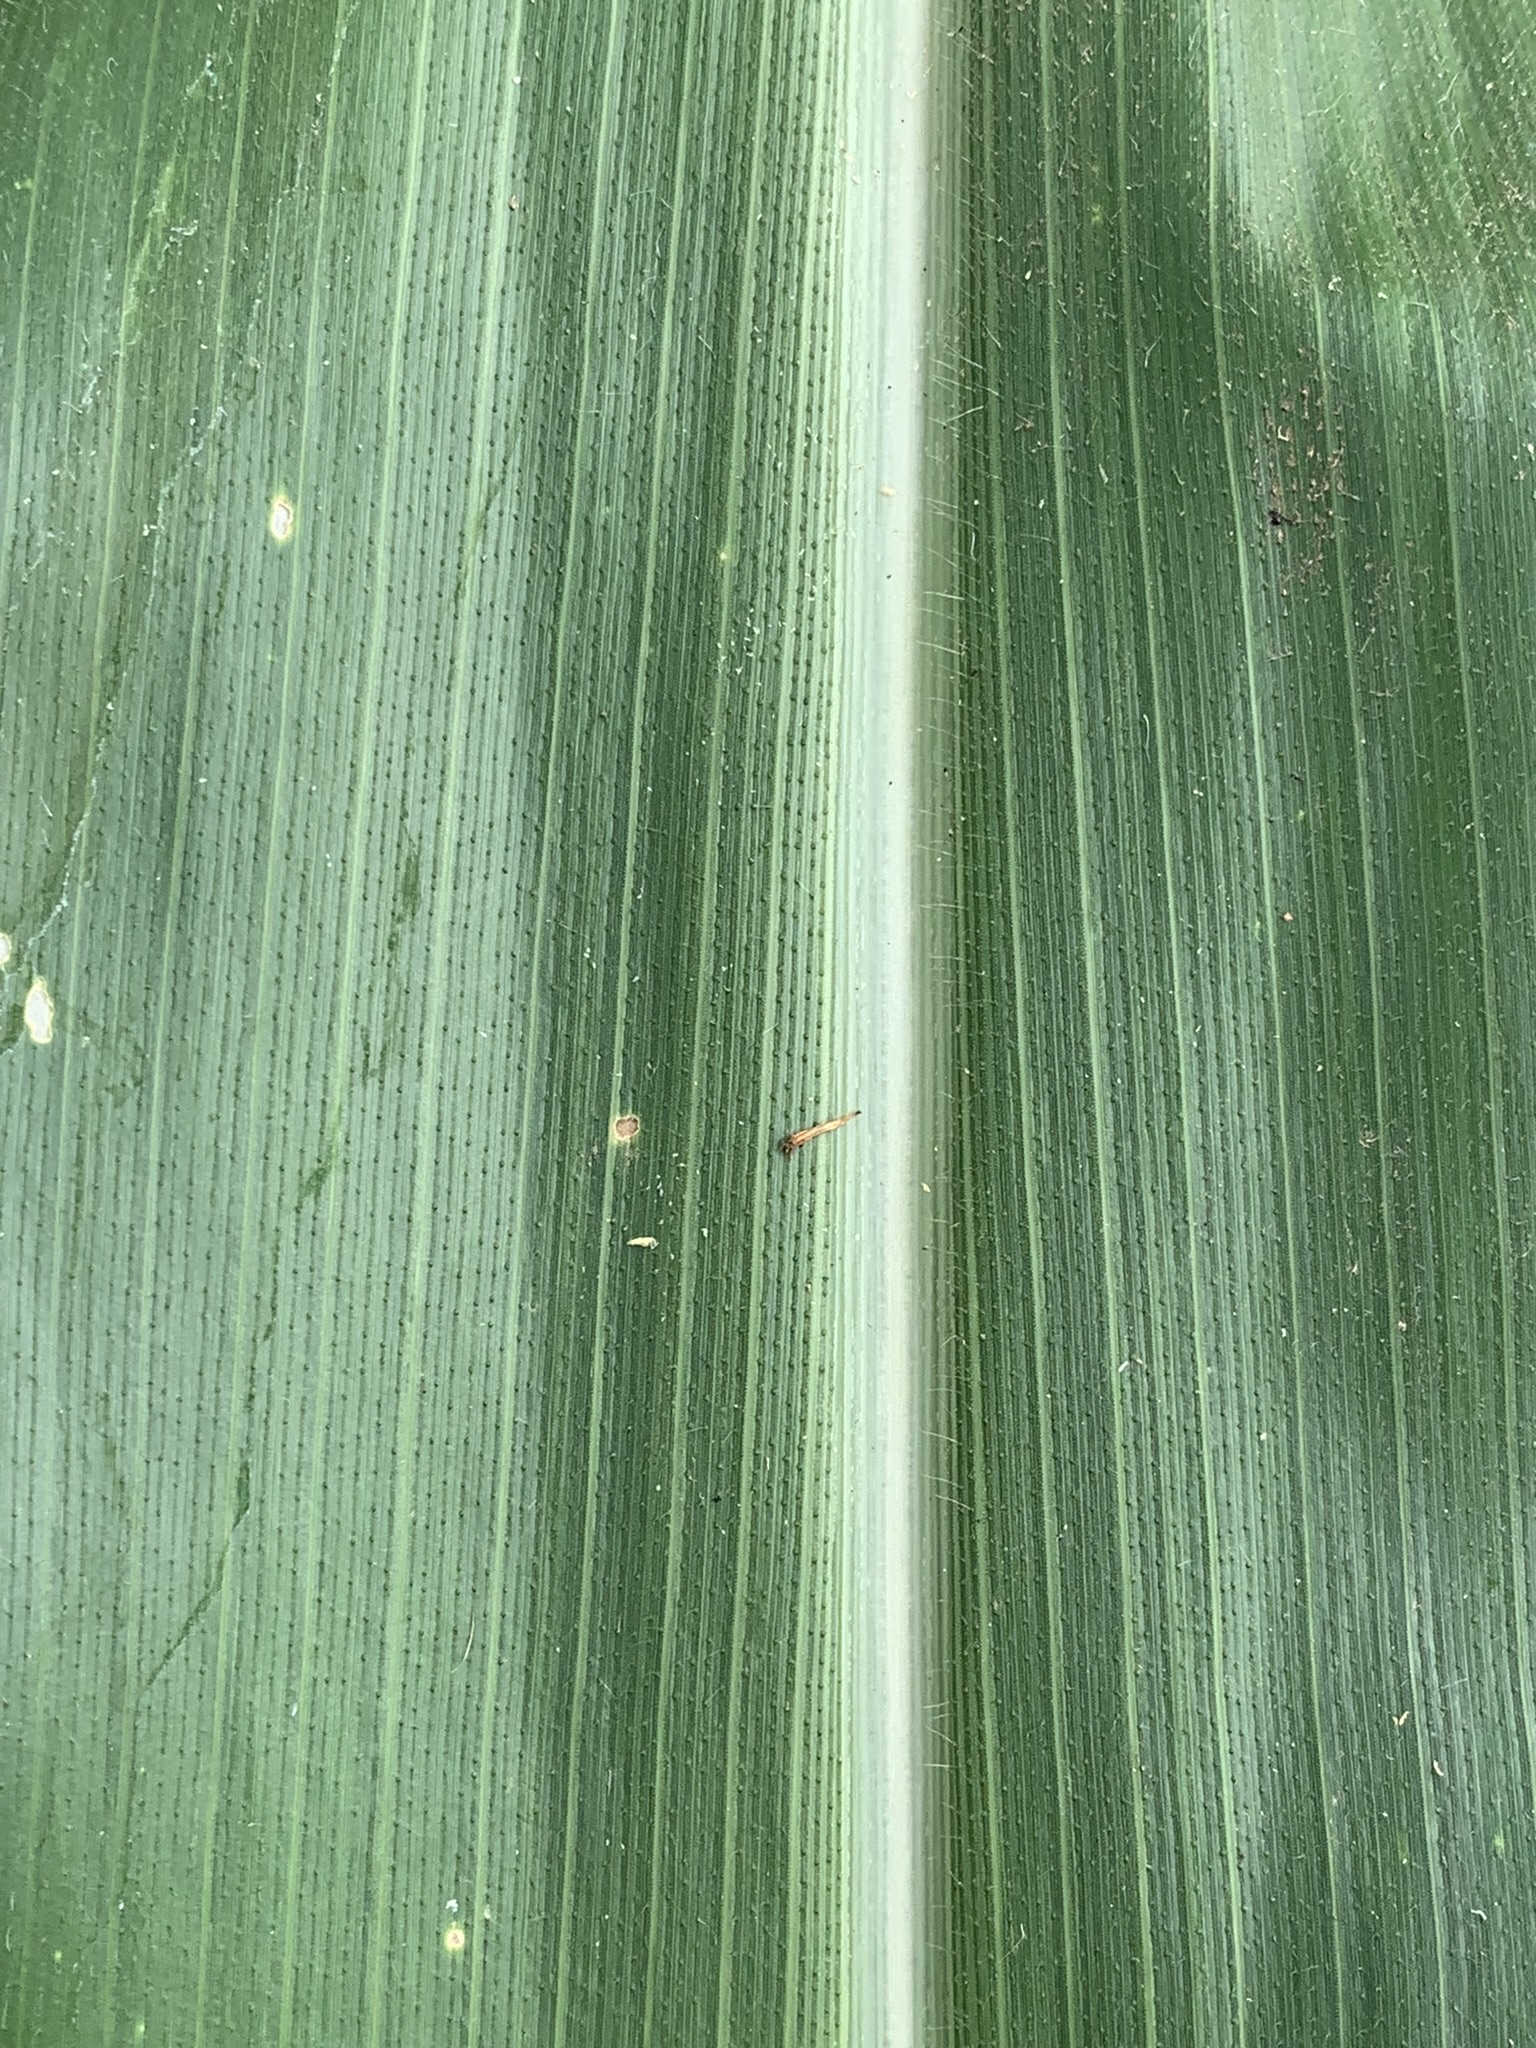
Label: Healthy